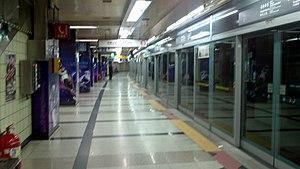
Mongchontoseong est une station sur la ligne 8 du métro de Séoul, dans l'arrondissement de Songpa-gu.